Hereford Bridge

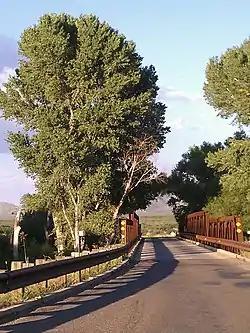

The Hereford Bridge spans the San Pedro River near Hereford, Arizona, and was built in three stages. The first one was built in 1912–1913, consisting of a single span truss, with steel cylinder piers as supports. It as constructed by the Midland Bridge Company of Kansas City, Missouri for a cost of $3,112, and completed in March 1913. Two years later, Cochise County ordered a second span, as well as moving the original span approximately two-hundred feet upriver. The project was completed in 1915 by Bane and Tarrant, using a superstructure manufactured by Penn Bridge Company of Beaver Falls, Pennsylvania. The third and final stage was done in 1927, consisting of a third pony truss span. It was constructed by the Ware Company of El Paso, Texas, using a hundred-foot truss from the Virginia Bridge and Iron Company of Roanoke, Virginia. While the bridge is typical, the fact that it was constructed in stages is unusual. The span constructed in 1912 is one of the two earliest trusses used for transporting vehicles in Arizona.